Liberation of Serbia, Albania and Montenegro (1918)

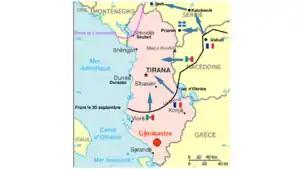
Liberation of Albania (1918)

In the center, the 1st Serbian Army under Petar Bojović and part of the French Armée d'Orient under Paul Prosper Henrys advanced north. German forces failed to regroup and block this advance at Niš. Vranje was liberated on 5 October, Niš on 11 October and Belgrade on 1 November. Here, the Serbian Army halted, as the State of Slovenes, Croats and Serbs, was proclaimed on 29 October 1918 amid the imminent collapse of Austria-Hungary.